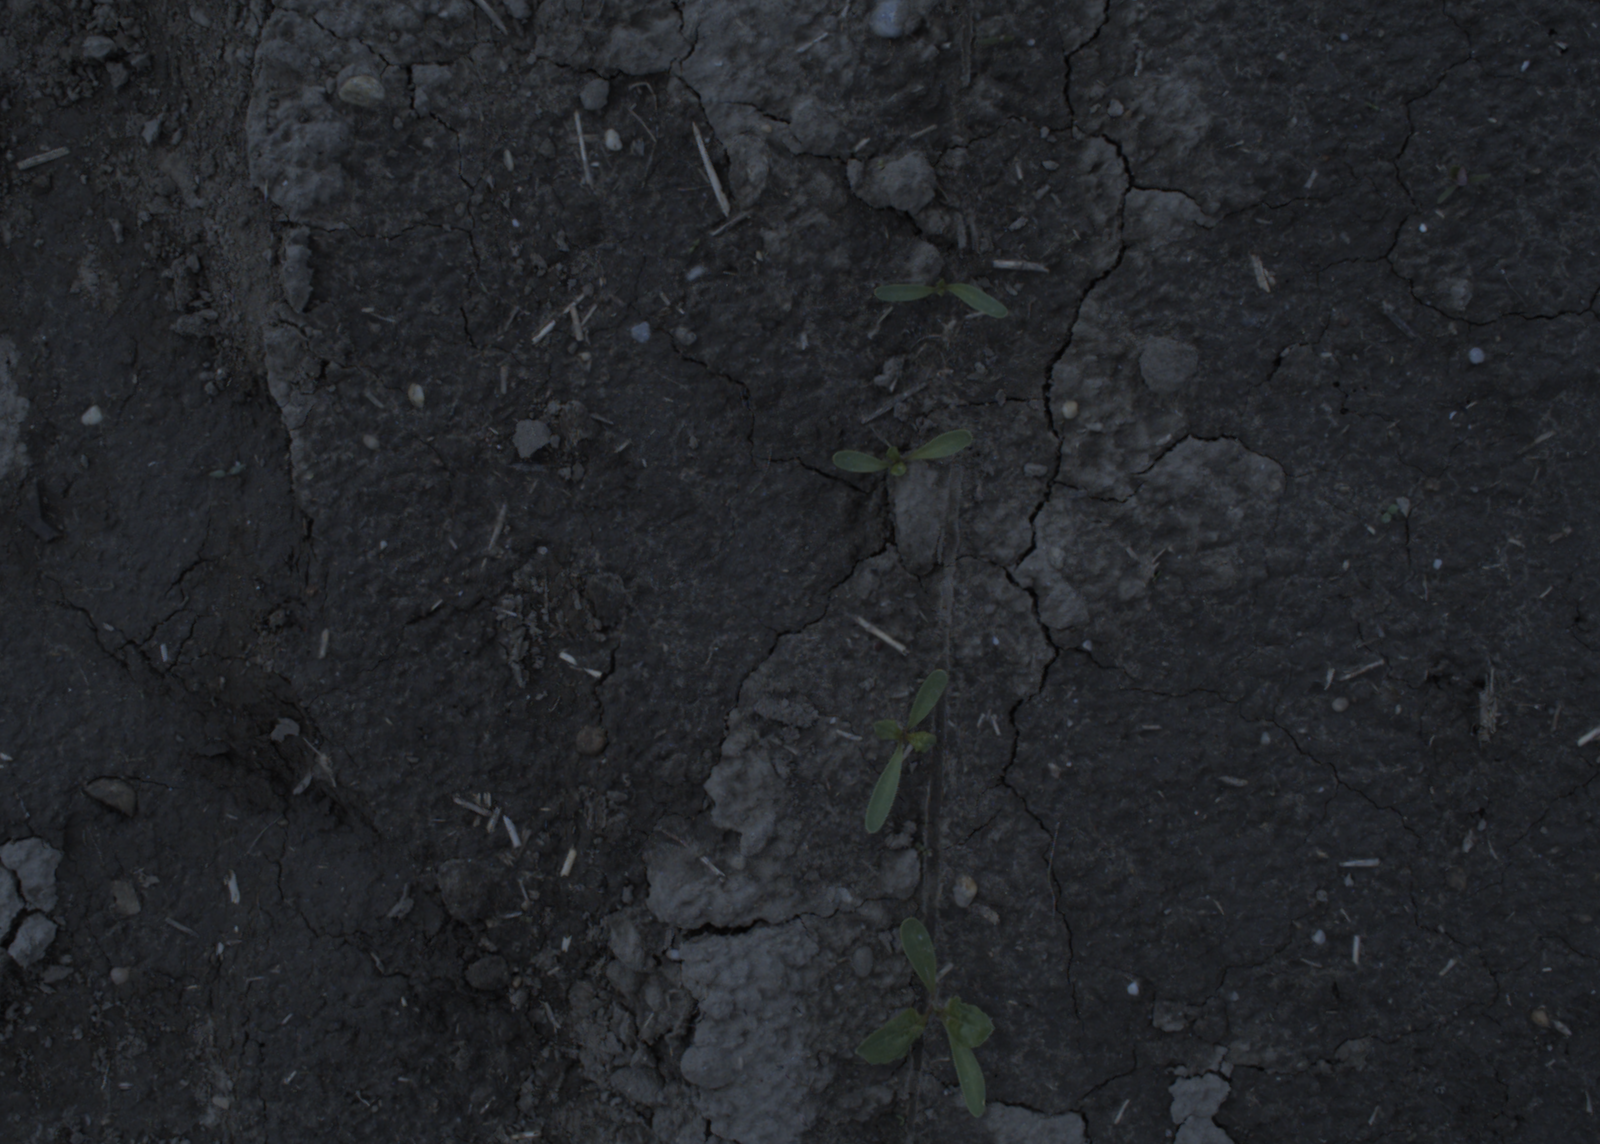
Capture date: 20.05.2021 13:00:40
Weather: mixed
Wind: strong
Seeding date: 27.04.2021
Plant canopy height (mm): 1002